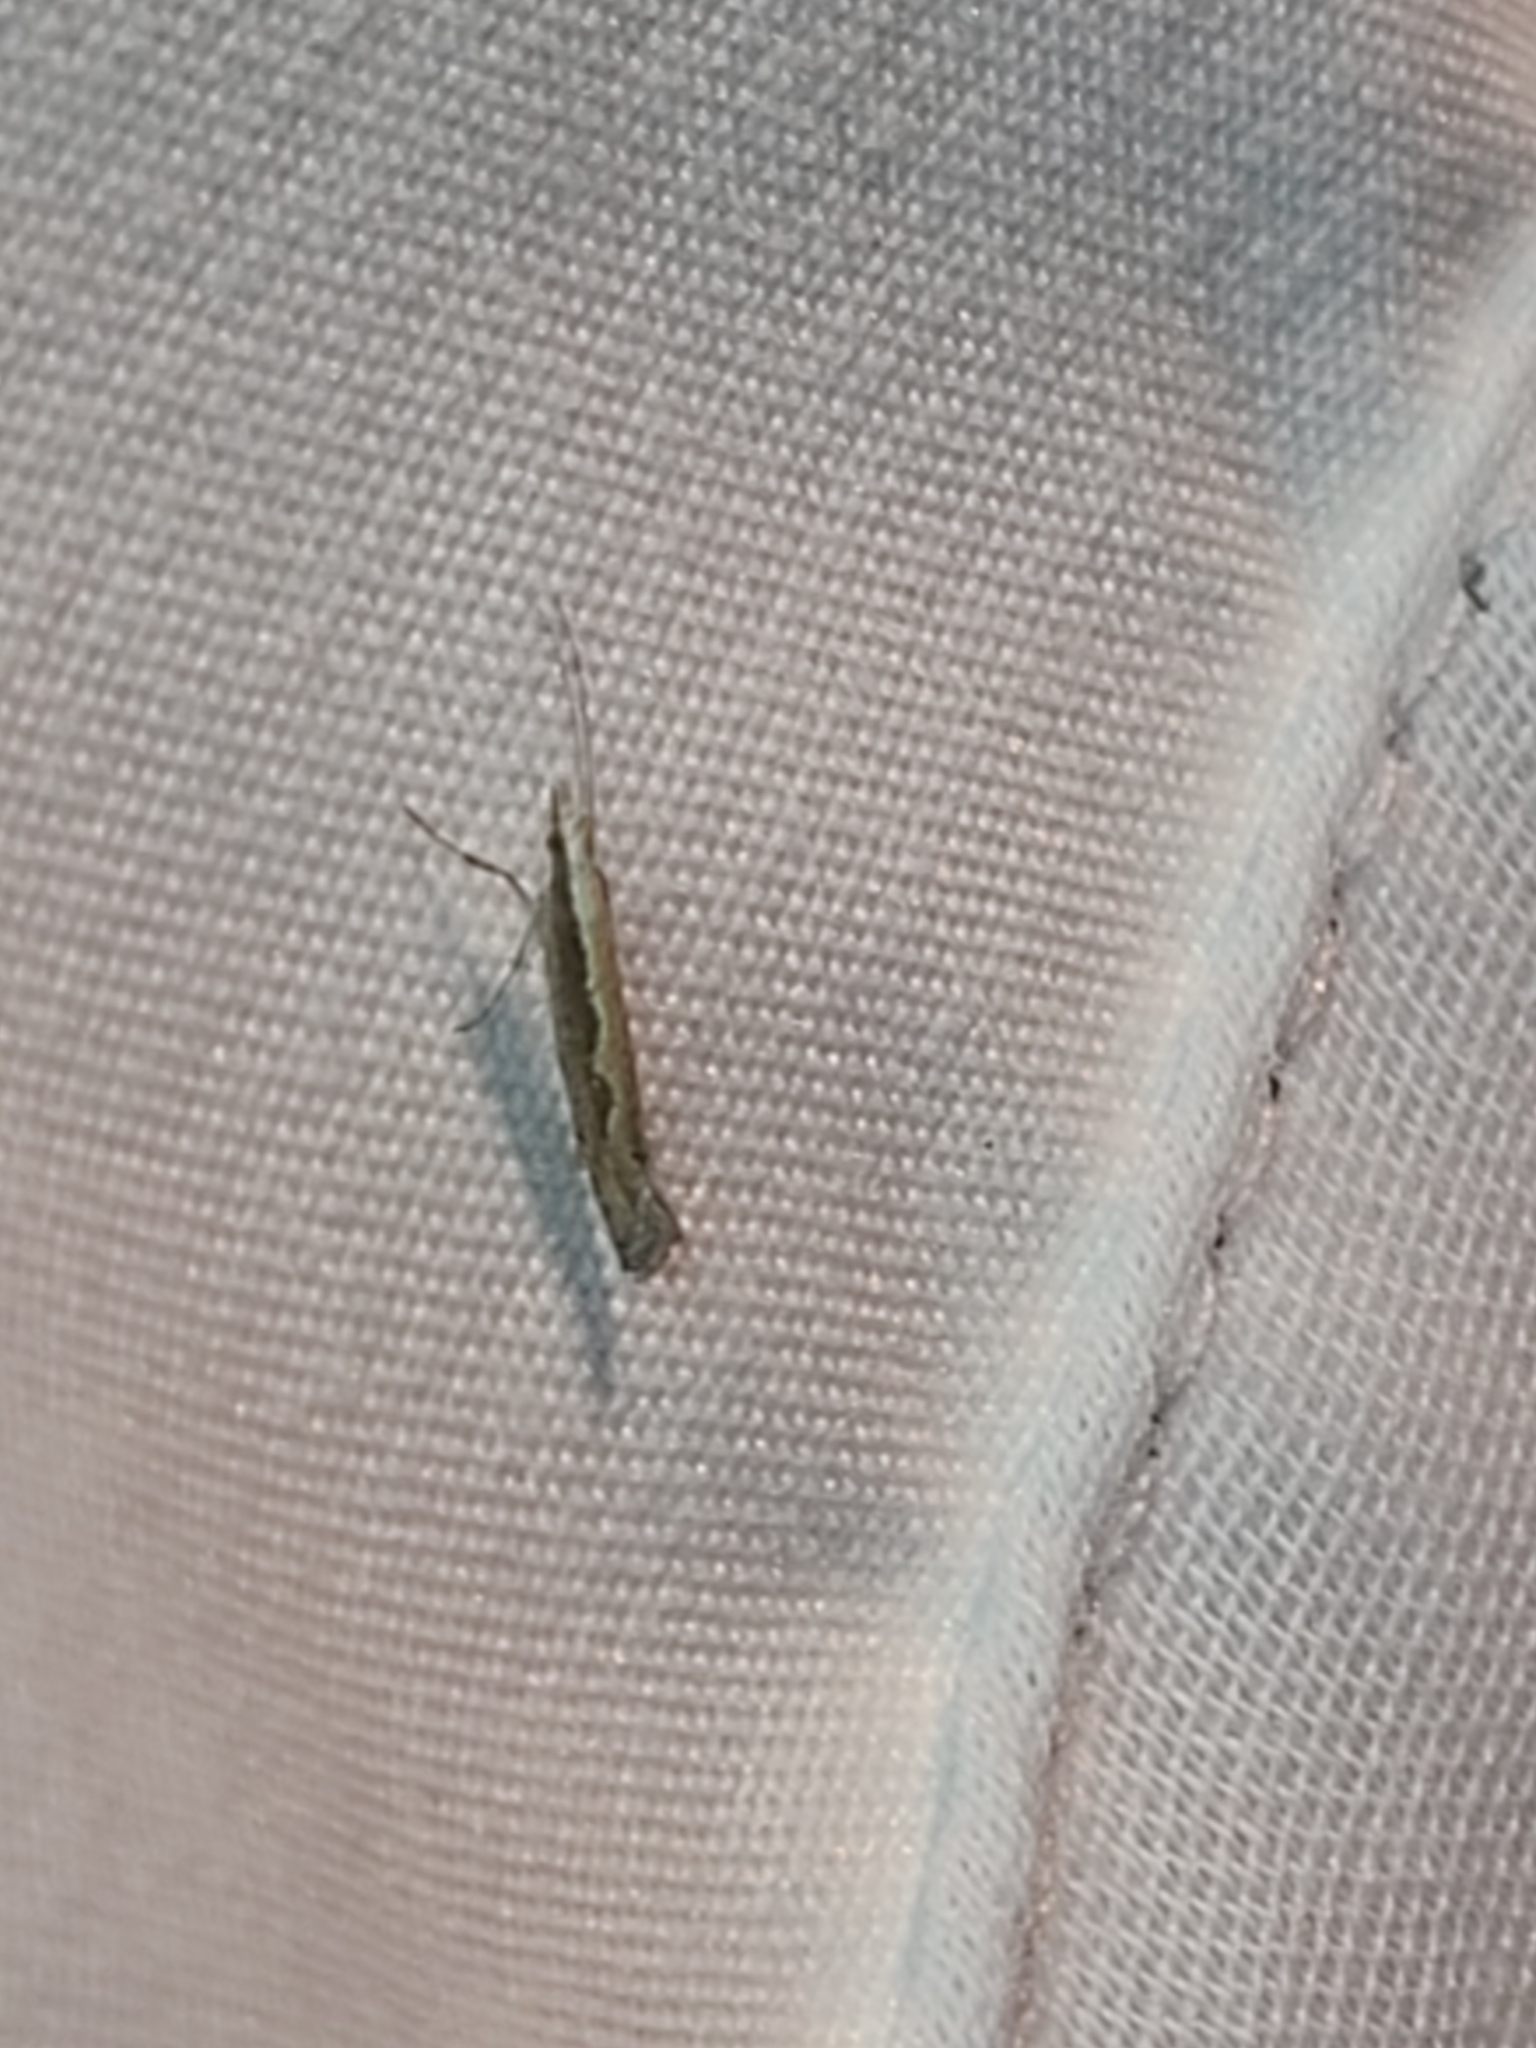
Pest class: diamondback_moth